Describe the emotion expressed in this image:  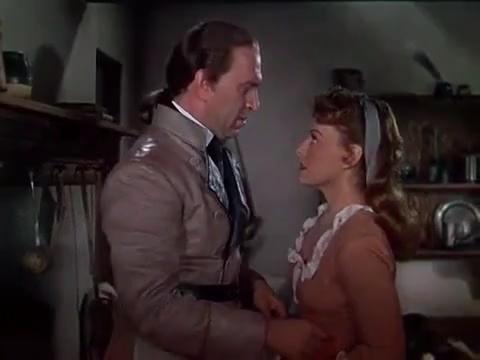
This person displays Suffering, valence and arousal with high intensity.